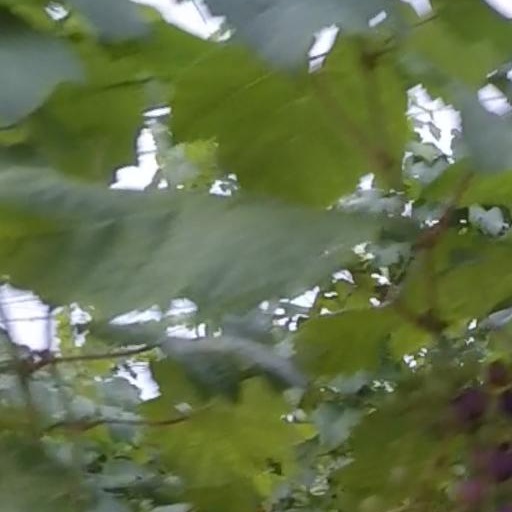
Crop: grape